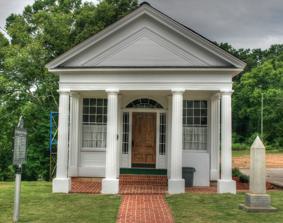
Building: Dr. J.C. Francis Office
Country: United States of America
Year built: 1852
United States historic place Dr. J. C. Francis Office U.S. National Register of Historic Places The building in 2014 Location 100 Gayle Street, Jacksonville, Alabama Coordinates 33°48′51″N 85°45′43″W / 33.81417°N 85.76194°W / 33.81417; -85.76194 ( Francis, Dr. J. C., Office ) Area 0.1 acres (0.040 ha) Built 1852 ( 1852 ) Architectural style American National NRHP reference No. 70000100 Added to NRHP November 20, 1970 The Dr. J.C. Francis Office is a historic building in Jacksonville, Alabama , United States. It was built in 1852 as a medical practice for Dr. J.C. Francis, and designed in the American National style. Francis was born in Ray County, Tennessee and trained in Lexington, Kentucky before moving to Alabama. The building has been listed on the National Register of Historic Places since November 20, 1970. References